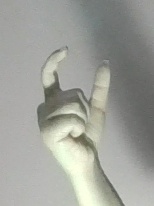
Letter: nun